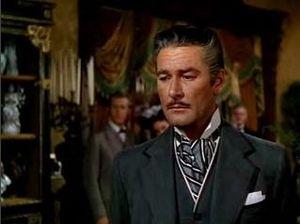
Errol Flynn est un acteur australo-américain, né le 20 juin 1909 à Hobart en Tasmanie et mort le 14 octobre 1959 à Vancouver.
La Dynastie des Forsyte est un film américain réalisé par Compton Bennett, sorti en 1949.
Fredrick Y. Smith, né le 23 septembre 1903 à Chicago et mort le 18 janvier 1991 à Los Angeles, est un monteur américain, parfois crédité Frederick Y. Smith ou F. Y. Smith.